Fortified Sector of Montmédy

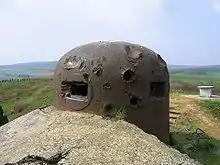
GFM cloche with combat damage, La Ferté

On 13 May 1940, the German Army Group A attacked the French 2nd Army in the vicinity of Sedan and Monthermé. The attack came as a surprise to the French forces of the Sedan subsector. The French 55th Infantry Division, a second-line reserve formation, had spent most of its time constructing blockhouses along the line of the Meuse and Chiers rivers, with priority going to the Chiers line. When the German attack came, it found the 55th ID unprepared for combat, and its blockhouses along the Meuse, the focus of the German attack, were incomplete and unarmed. The attack by the German 1st, 2nd and 10th Panzer Divisions was preceded by a heavy aerial bombardment, which, while ineffective at causing casualties or damage to fortifications, effectively destroyed the division's will to resist. German infantry advances late on the 13th produced a disorganised retreat, and by the 14th the Germans had broken through the French defences.